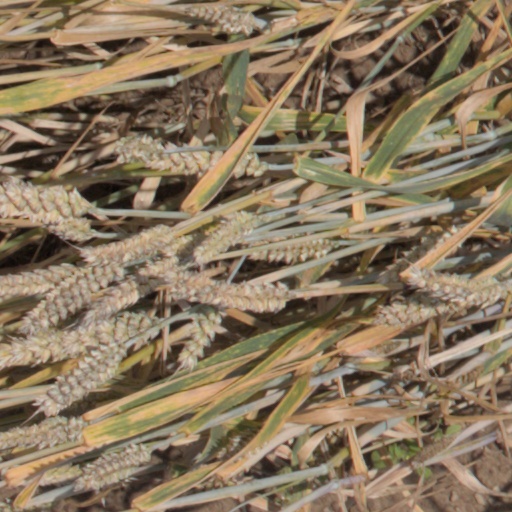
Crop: wheat